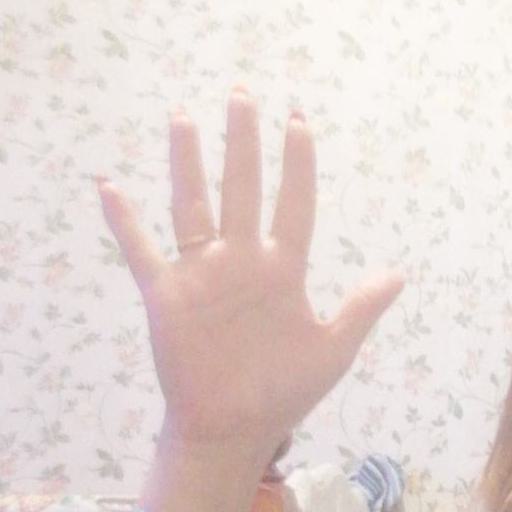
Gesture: palm